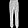
Label: Trouser